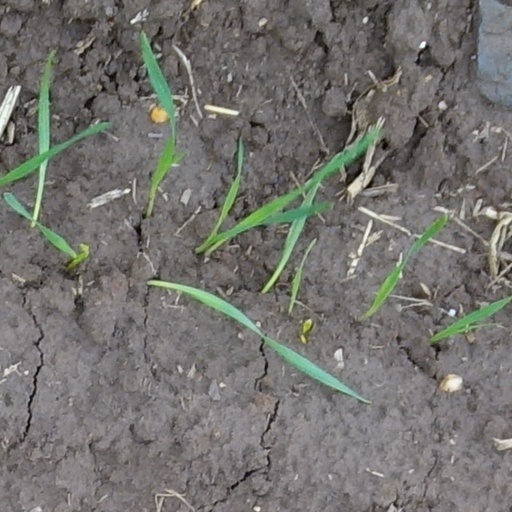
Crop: wheat